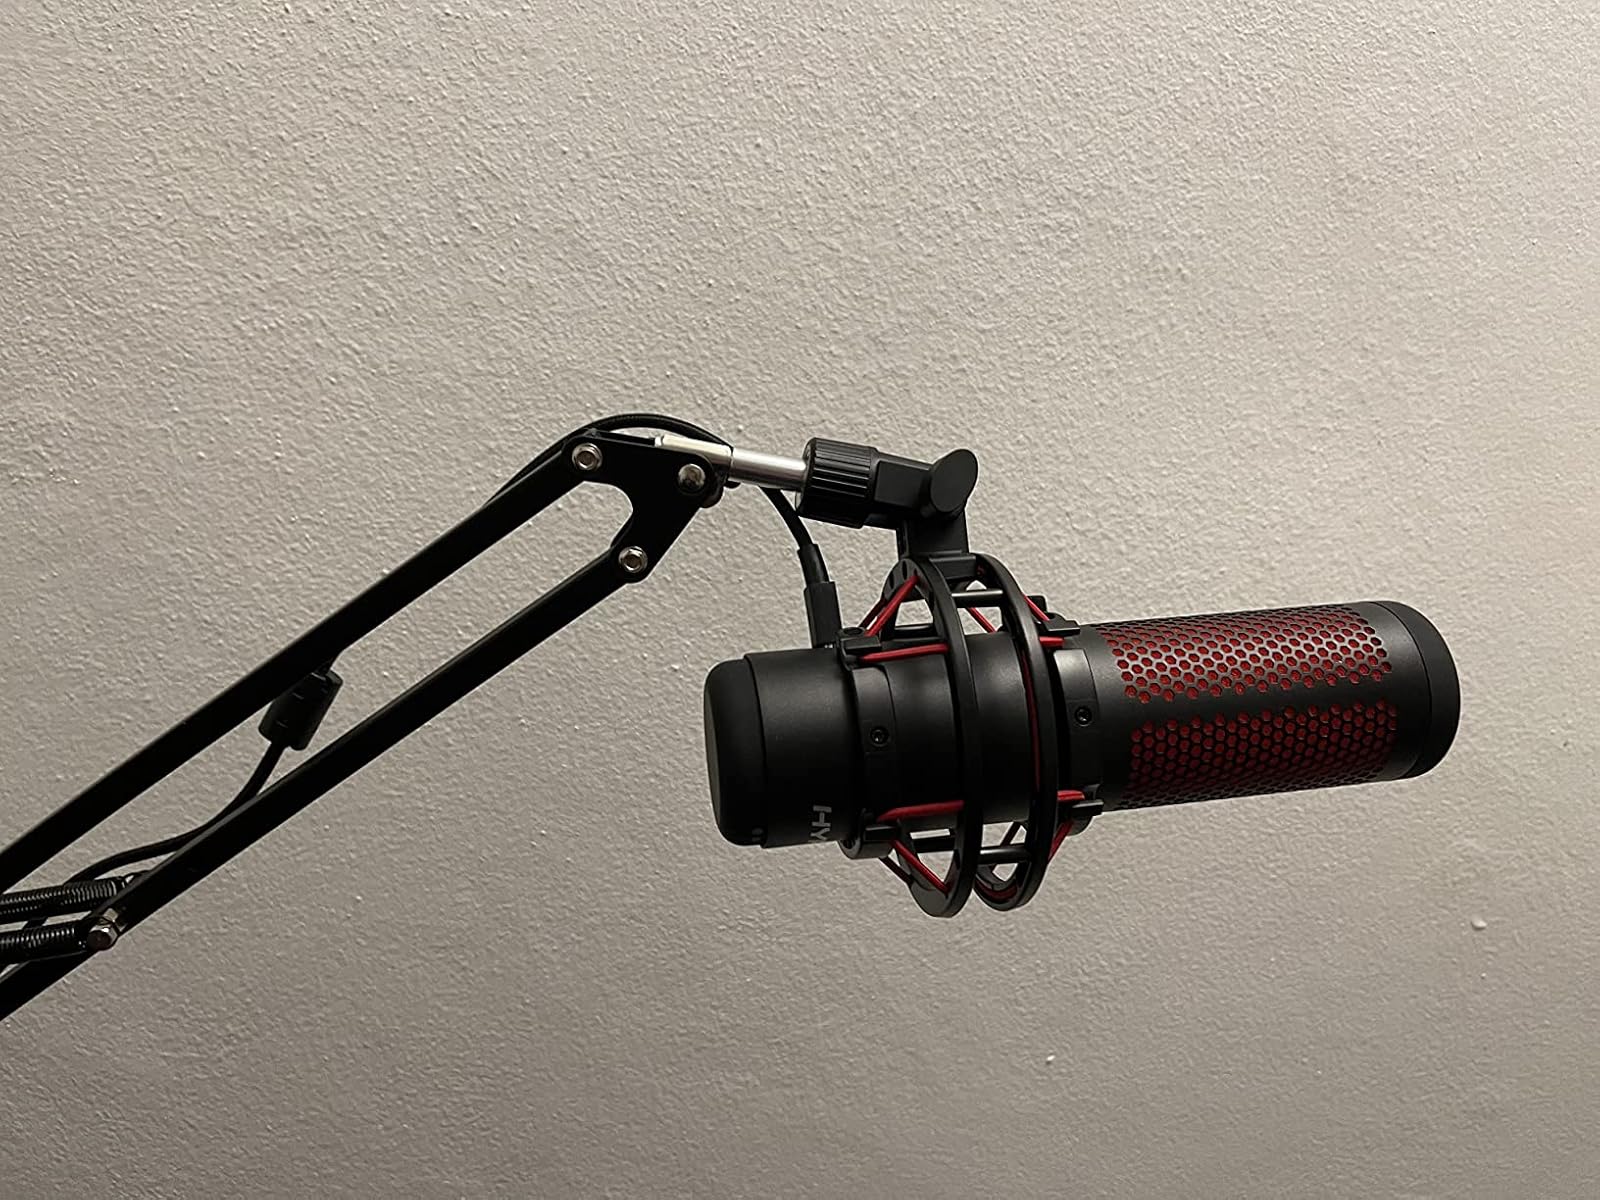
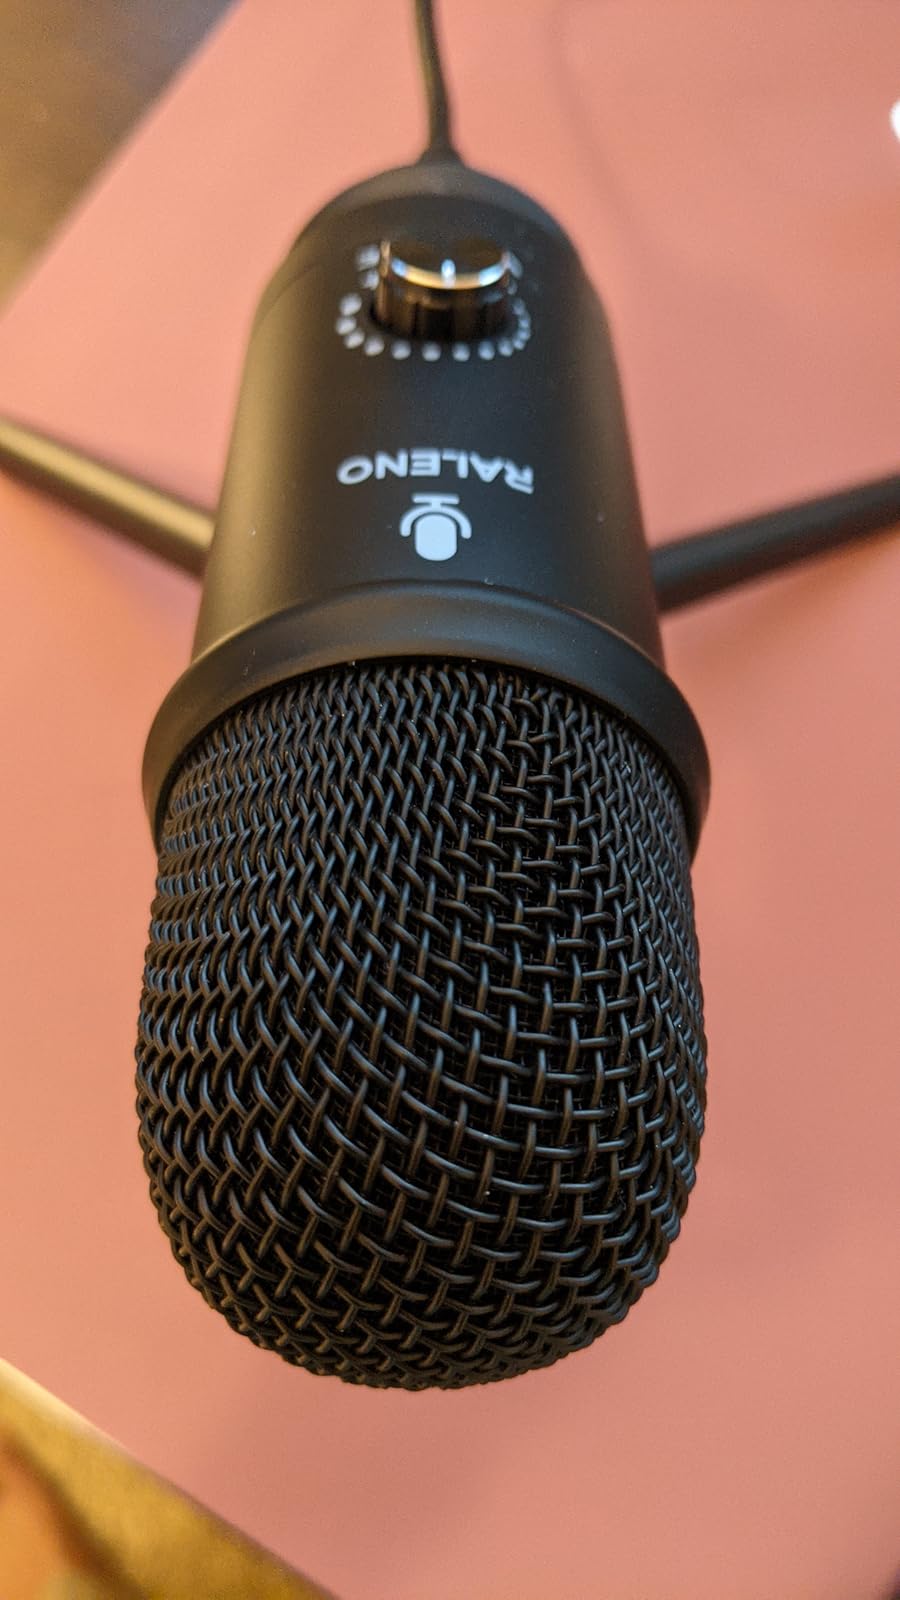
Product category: microphone
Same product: no